Bessie Wentworth

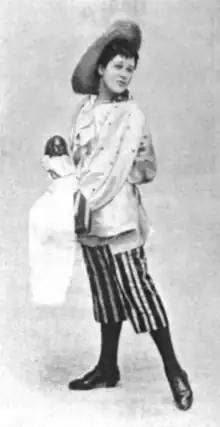
In "The Sketch", 23 January 1895

Bessie Wentworth (born Elizabeth Mary Andrews, 20 March 1873 – 6 January 1901) was an English music hall singer and comic entertainer.